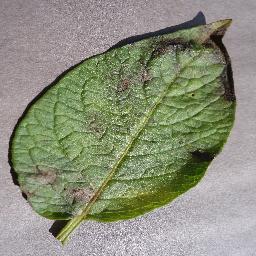
Label: Potato___Late_blight